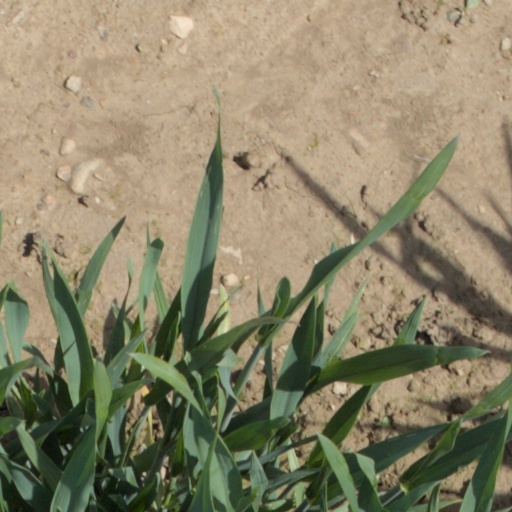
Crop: wheat